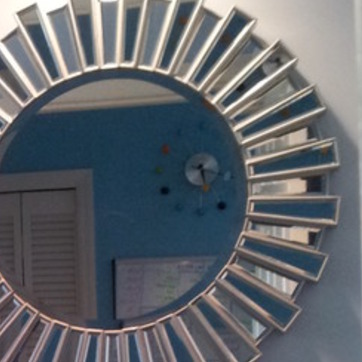
Material: mirror